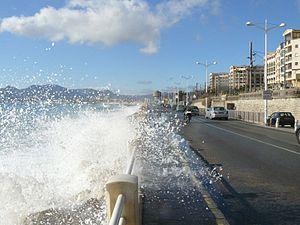
Coup de mer à Cannes
La route du bord de mer est une route touristique de la Côte d'Azur qui longe la mer Méditerranée, depuis Le Trayas à l'est de Saint-Raphaël jusqu'à Menton et la frontière italienne, sur une longueur d'une centaine de kilomètres, en passant par les communes de Saint-Raphaël, Théoule-sur-Mer, Mandelieu-la-Napoule, La Bocca, Cannes, Vallauris, Antibes, Villeneuve-Loubet, Cagnes-sur-Mer, Saint-Laurent-du-Var, Nice, Villefranche-sur-Mer, Beaulieu-sur-Mer, Eze, Saint-Jean-Cap-Ferrat, Cap-d'Ail, la Principauté de Monaco, Roquebrune-Cap-Martin et Menton. Elle est une partie de l'ancienne route nationale 98 devenue route départementale 6098 dans les Alpes-Maritimes ou route métropolitaine 6098 dans la Métropole Nice Côte d'Azur.
Le boulevard du Midi - Louise Moreau est une voie de la ville de Cannes, en France.
La Bocca, est un quartier de la commune française de Cannes située dans le département des Alpes-Maritimes et la région Provence-Alpes-Côte d'Azur sur la Côte d'Azur et la route du bord de mer des Alpes-Maritimes. Ses habitants sont les Boccassiens.